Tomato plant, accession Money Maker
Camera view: bottom (45 deg); turntable rotation: 210 degrees
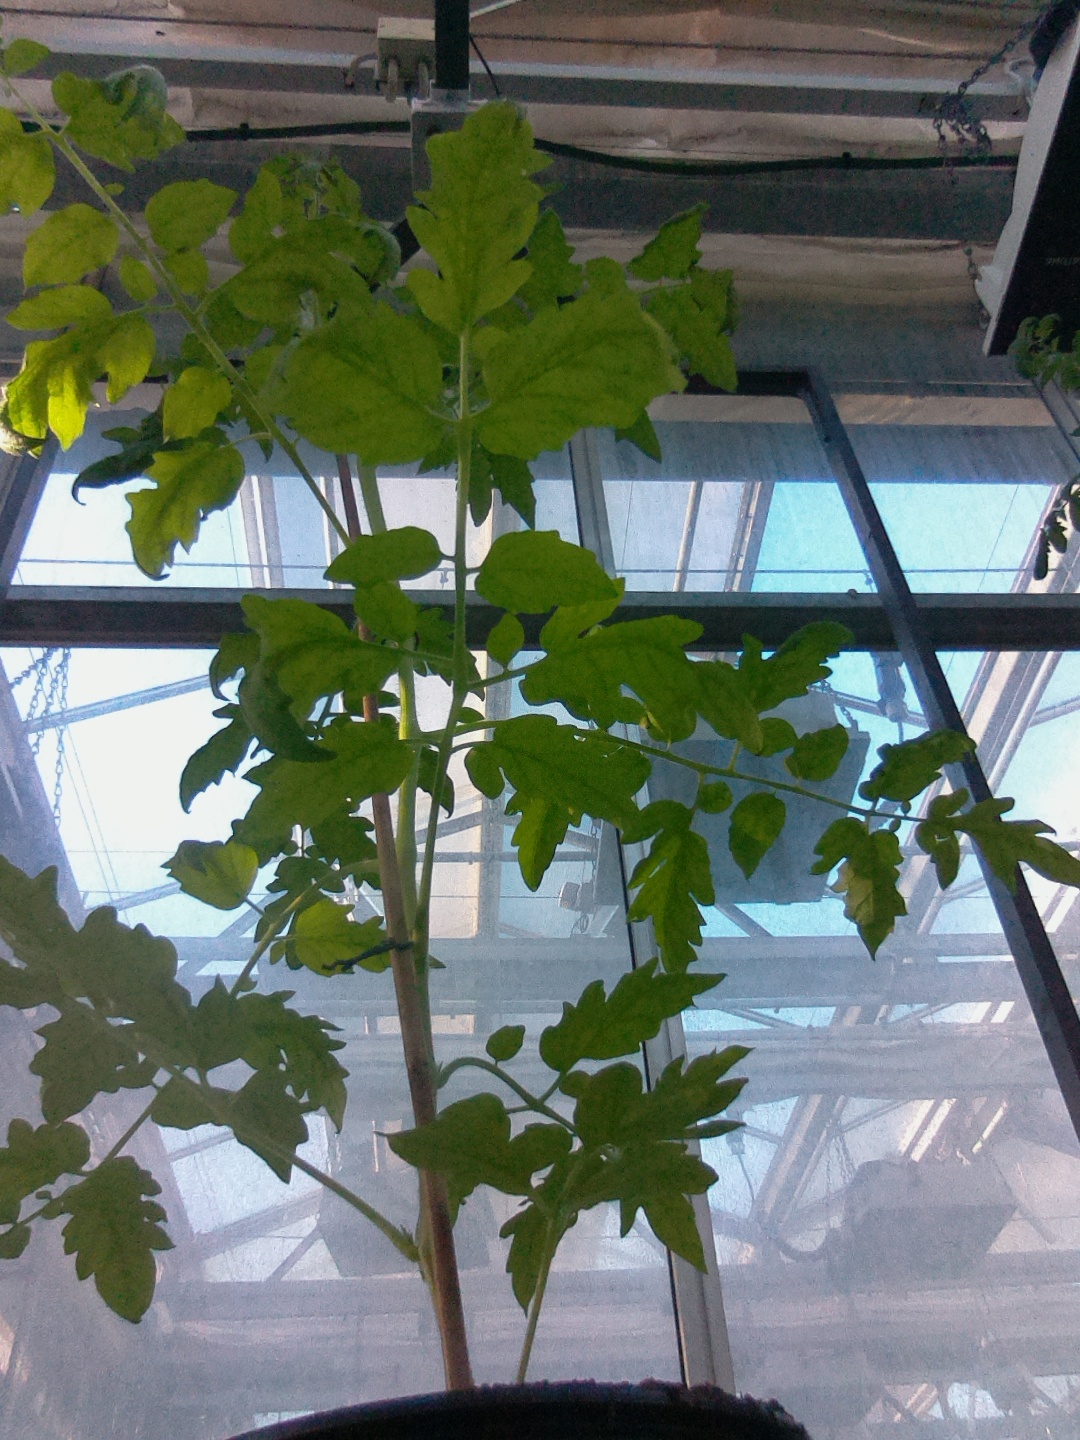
BBCH growth stage 22: 20%-30% Side shoots formed